Blue duiker

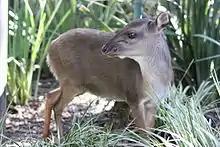
A blue duiker

The scientific name of the blue duiker is "Philantomba monticola". It is placed in the genus "Philantomba", along with Maxwell's duiker ("P. maxwelli") and Walter's duiker ("P. walteri"), and the family Bovidae. The species was first described by Swedish naturalist Carl Peter Thunberg in 1789. It is sometimes treated as a species of "Cephalophus", another genus of duikers, although "Philantomba" has been recognised as a genus by zoologists such as Peter Grubb and Colin Groves. Owing to the remarkable similarities between the two species, some zoologists such as Theodor Haltenorth consider Maxwell's duiker as a race of the blue duiker.